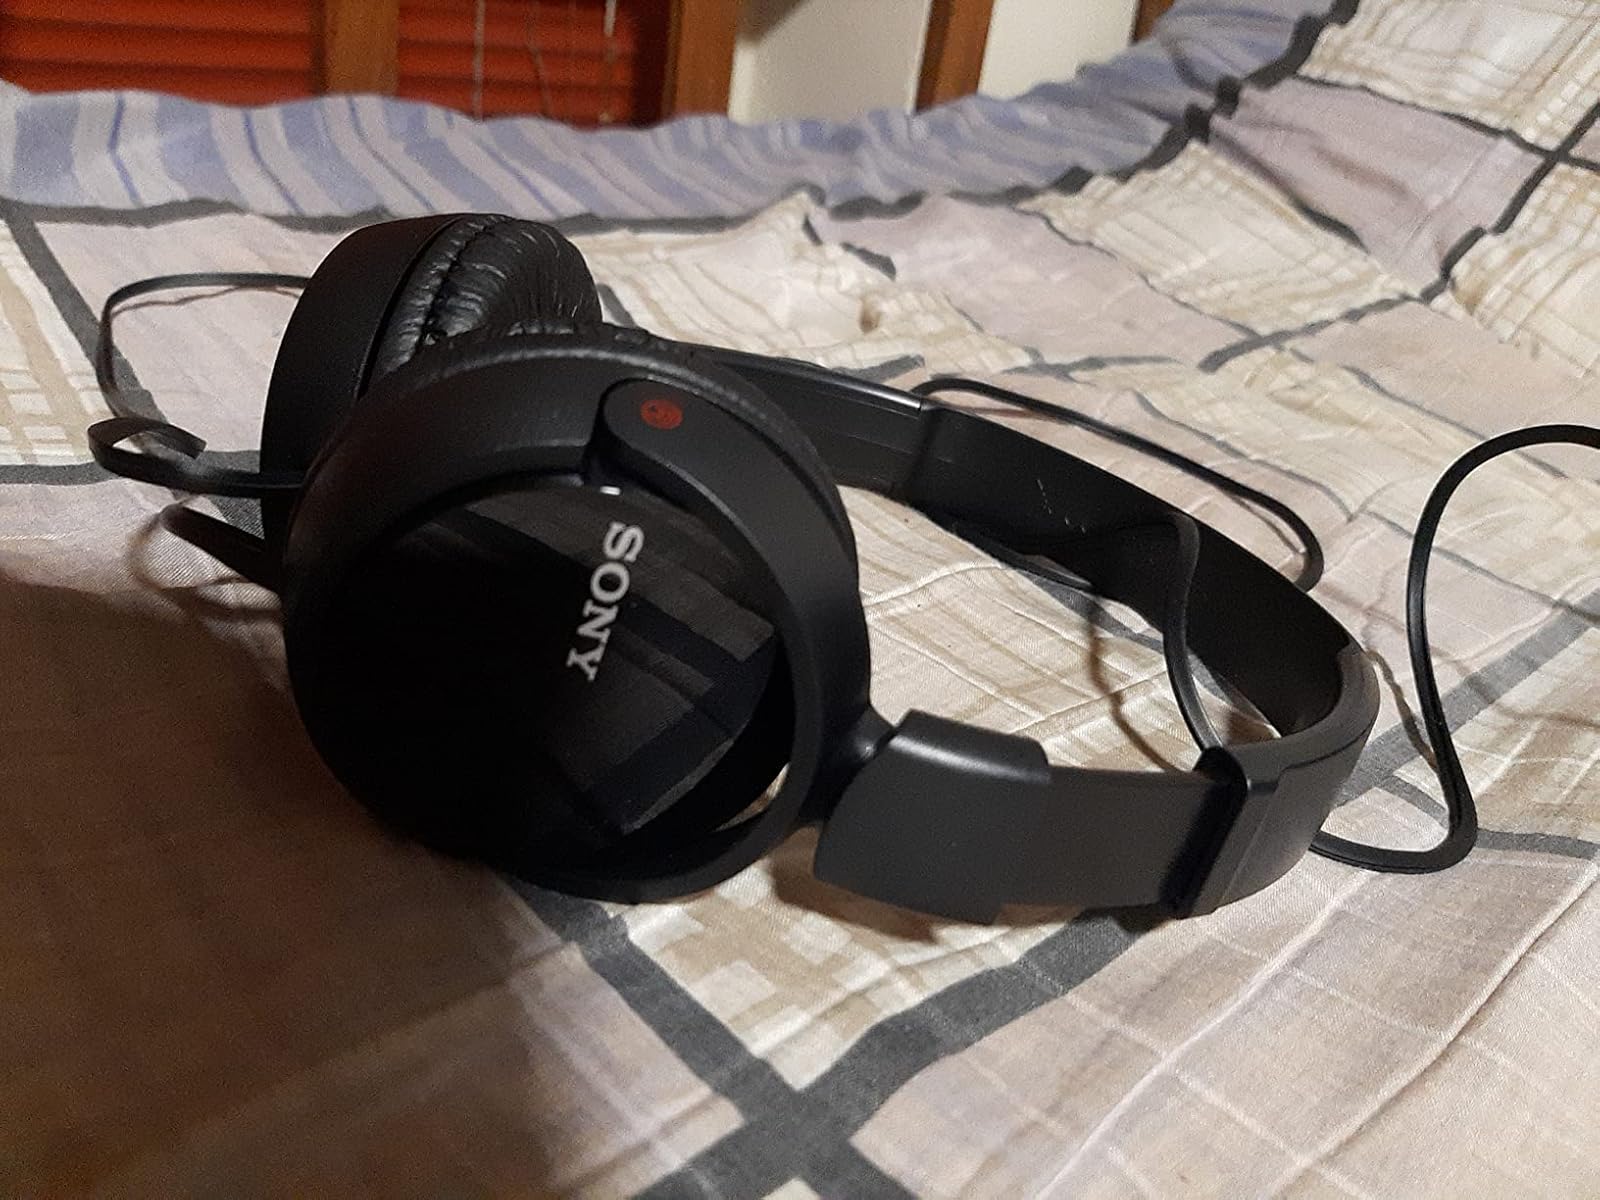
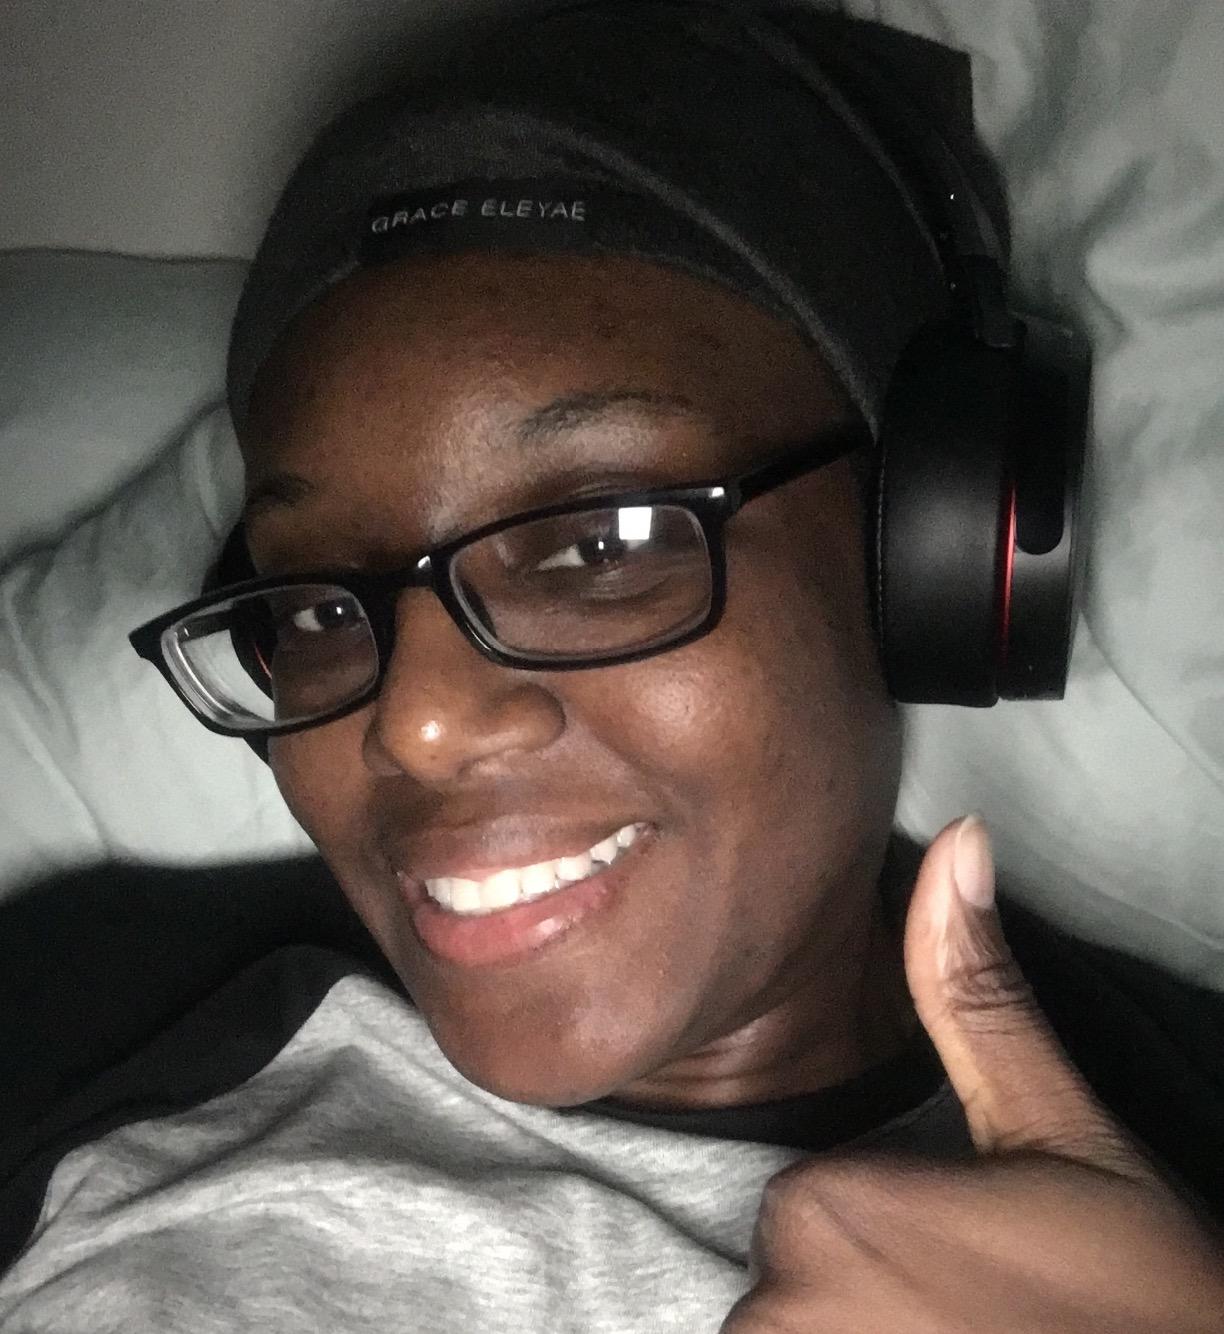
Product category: headphones
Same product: no